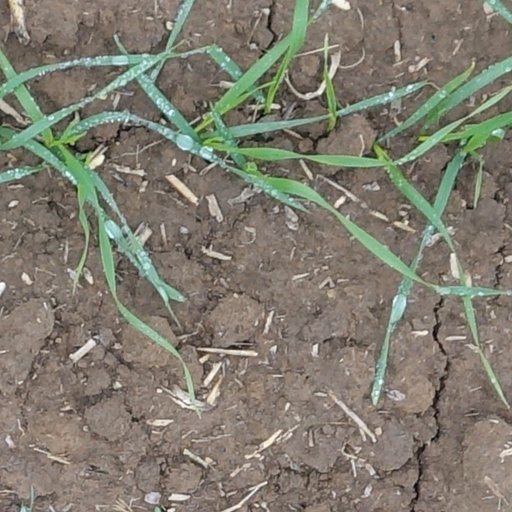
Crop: wheat